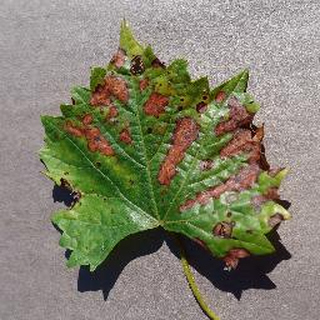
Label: grape_esca_black_measles